Earth structure

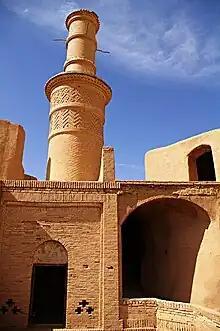
Old adobe minaret in Kharanagh village, Iran

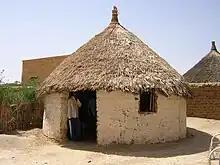
Earthen hut with thatched roof in Toteil, near Kassala, Sudan

An earth structure is a building or other structure made largely from soil. Since soil is a widely available material, it has been used in construction since prehistory. It may be combined with other materials, compressed and/or baked to add strength.